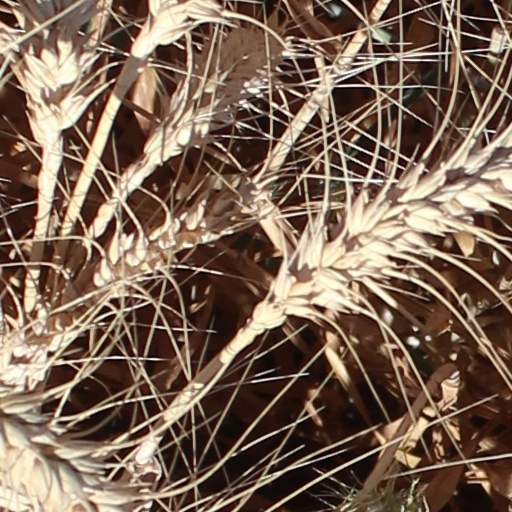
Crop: wheat